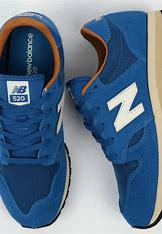
Brand: New
Model: Balance 520